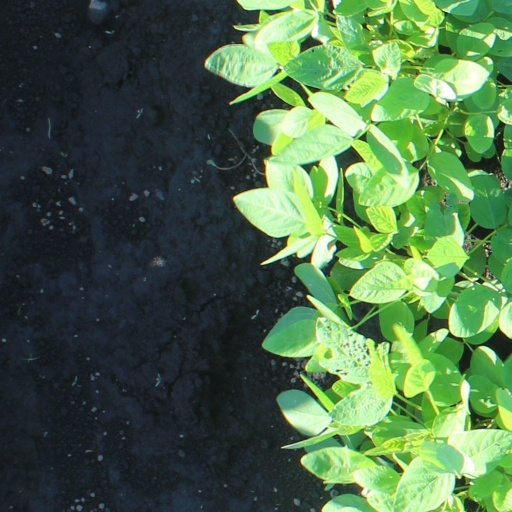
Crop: soybean